William Carey (courtier)

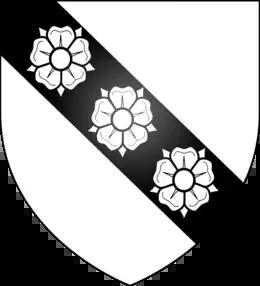
Arms of Cary: "Argent, on a bend sable three roses of the field"

William Carey ( 1495 – 22 June 1528) was a courtier and favourite of King Henry VIII of England. He served the king as a Gentleman of the Privy chamber, and Esquire of the Body to the King. His wife, Mary Boleyn, is known to history as a mistress of King Henry VIII and the sister of Henry's second wife, Anne Boleyn.